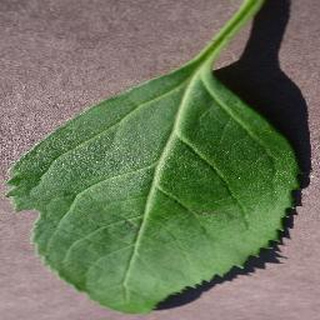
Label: healthy_cherry